Cosijoeza

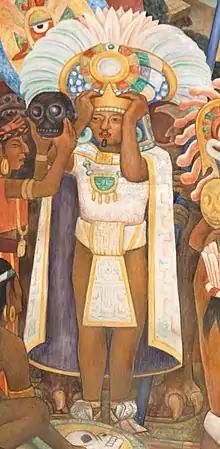
Detail of the mural "Civilización mixteco-zapoteca" by Diego Rivera where there is a Coquitao with possible features similar to Cosijoeza.

Guxi Chikoeza, Kosi'ioeza (Zapotec: Guxi Chikoeza or Kosi'ioeza) (c. 1450–1529) was a Coquitao (King in Zapotec) of Zaachila (the kingdom not to be confused with the homonymous city), its name in Zapotec means "Storm of obsidian knives" or "time of obsidian knives", was named by Aztecs as Huizquiauitl. He ascended the throne in 1487, faced the expansionism of the Aztec Empire and built the city of Guiengola.